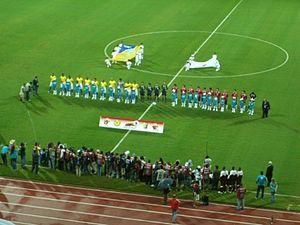
La Copa América 2007 est un tournoi de football qui a eu lieu du 26 juin au 15 juillet 2007 au Venezuela et a été organisée par la CONMEBOL. Elle a été gagnée par le Brésil.
Cette liste présente la liste des matchs de l'équipe du Brésil de football par adversaire rencontré. Lorsqu'une rivalité footballistique particulière existe entre le Brésil et un autre pays, une page spécifique est parfois proposée.